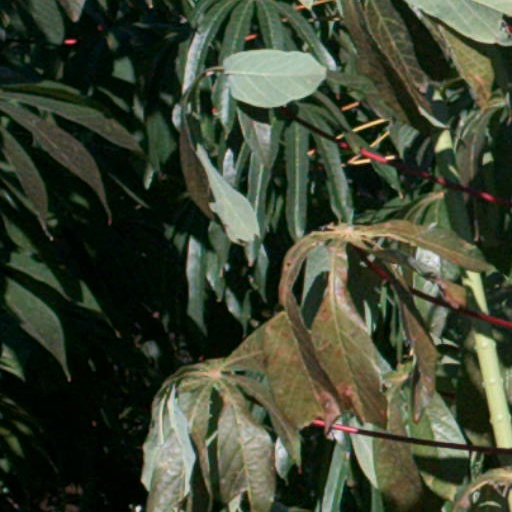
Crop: cassava